Airdrie, North Lanarkshire

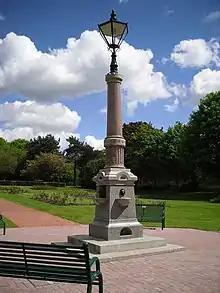
The Robert Hamilton Memorial

Definitive evidence of the existence of Airdrie as a tenantry was only made clear in 1503. The old monks' road was via Cliftonhill (an area now in neighbouring Coatbridge), Airdrie House (now the site of Monklands Hospital), Aitchison Street, High Street, Hallcraig Street, Flowerhill Street and Colliertree Road. The first houses in Airdrie were built along this road. Development was slow and it was only around 1650 that evidence of the number of inhabitants was known at around 500 for the Airdrie area. A large contingent of Airdrieonians fought at the Battle of Bothwell Brig during the Covenanter Rebellion of 1679; their banner can still be viewed at the local library.